Ada (name)

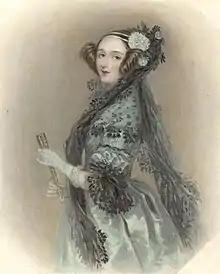
Ada Lovelace was an English mathematician and writer.

Ada is a mostly feminine given name with the exception of the Turkish name being unisex (approximately 38.3% of individuals named Ada in Turkey are male. ) , used for both men and women. One origin is the Germanic element "adel-" meaning "nobility", for example as part of the names "Adelaide" and "Adeline". The name can also trace to a Hebrew origin, sometimes spelled "Adah" עָדָה, meaning "adornment". Ada means "first daughter" among the Igbo People. Its equivalent for "first son" in the same clan is "Tahitii" and "Okpara" across all Igbo ethnic group in Nigeria. The Igbo people are one of the largest ethnic groups in Africa. Ada means "island" in Turkish, and although it is a unisex name